Barisha Girls' High School

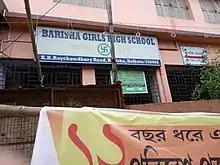
This is the photo of Barisha Girls' High School located in Barisha, Behala in Kolkata City.

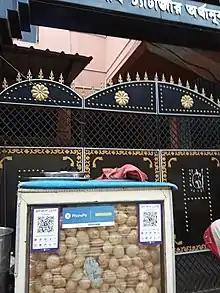
This is the photo of the entrance gate of Barisha Girls' High School

Barisha Girls' High School is a school located at Paschim Barisha, Kolkata, India. This is a girls' school and is affiliated to the West Bengal Board of Secondary Education for Madhyamik Pariksha (10th Board exams), and to the West Bengal Council of Higher Secondary Education for Higher Secondary Examination (12th Board exams). The school was established in 1917 January 8.